Alaungpaya

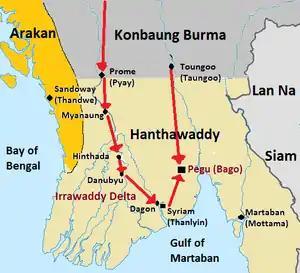
Konbaung invasion of Lower Burma 1755–1757. Tribute sent by Sandoway, Chiang Mai, Martaban, Tavoy after fall of Bago.

The conflict increasingly turned into an ethnic conflict between the Bamar north and the Mon south. The Hanthawaddy leadership escalated "self-defeating" policies of persecuting southern Bamars. They also executed the captive king of Taungoo in October 1754. Alaungpaya was only happy to exploit the situation, encouraging remaining Bamar troops to come over to him. Many did.